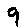
Label: 9